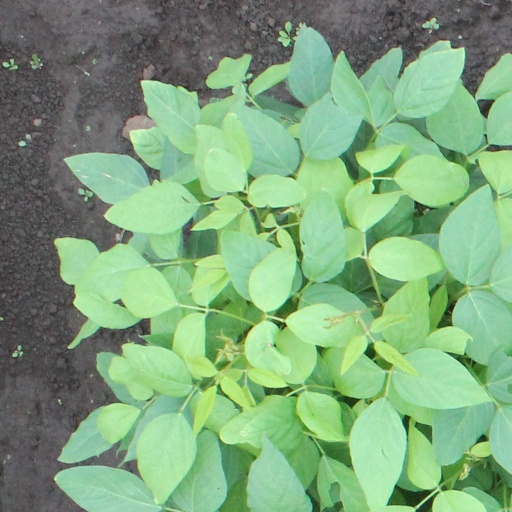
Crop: soybean